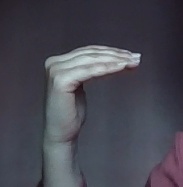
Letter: haa